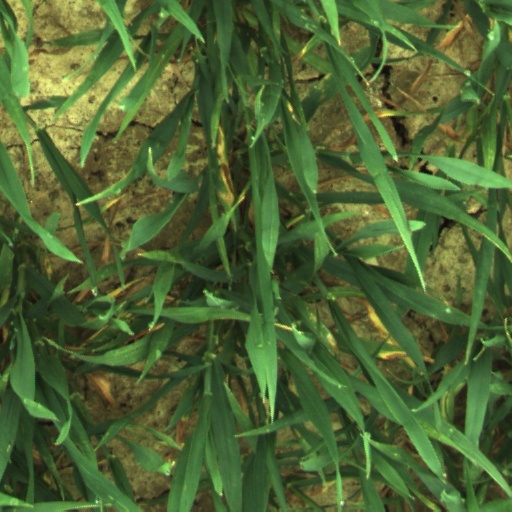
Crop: wheat